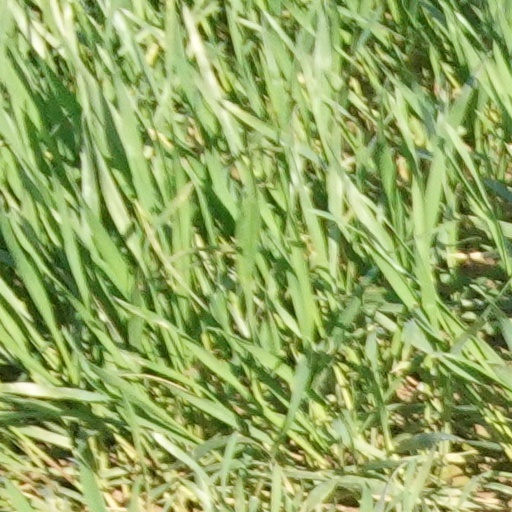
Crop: wheat